Question: Please indicate a possible affordance area of bicycle that can be used for sitting
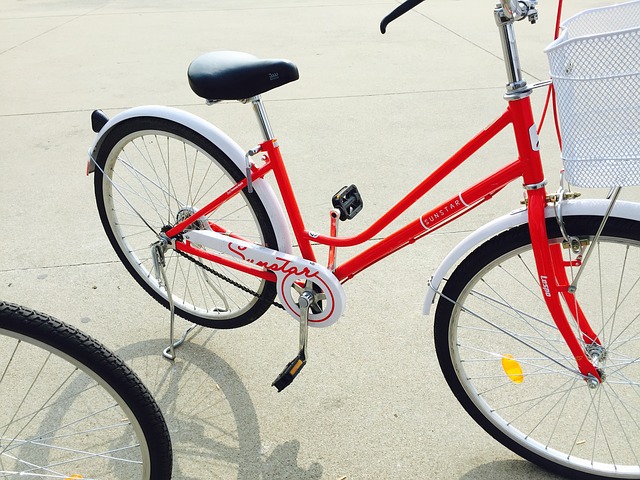
Answer: [186, 45, 303, 102]